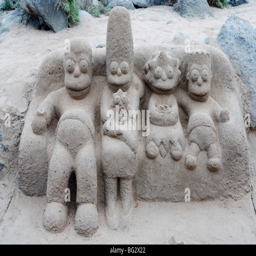
sand sculpture of tv programme on beach